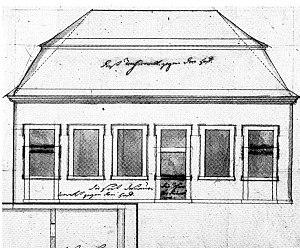
La synagogue de Heidelberg a été construite en 1878 et comme la majorité des synagogues en Allemagne, elle sera détruite par les nazis en 1938.